Monastery of San Xusto

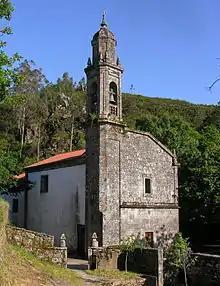
The monastery in 2007

The Monastery of San Xusto, is an old Spanish monastery, today abandoned, in San Xusto, in the municipality of Lousame.